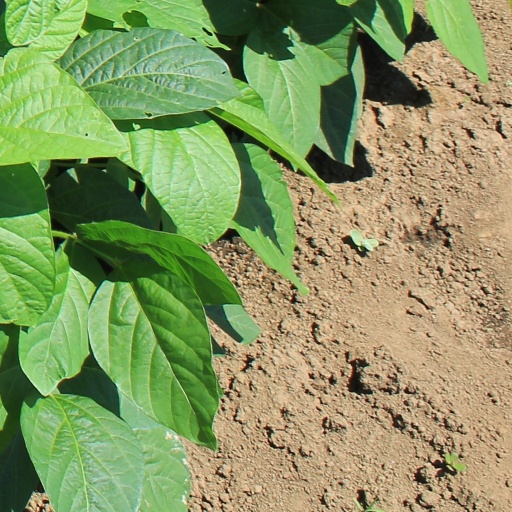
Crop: soybean